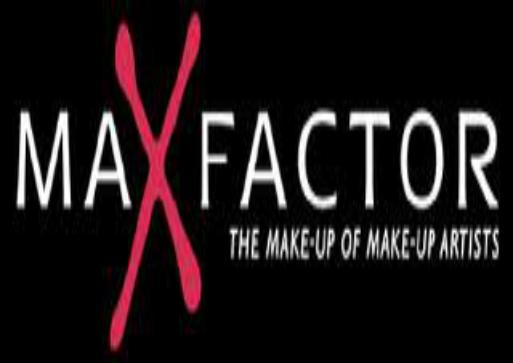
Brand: Max Factor
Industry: Necessities